Alejo Santos

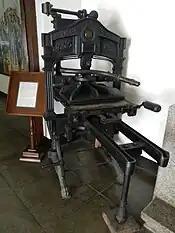
The 1860 Imprenta Press printed key revolutionary newspapers and was later used by the "Bulacan Military Area", under Capt. Alejo Santos, against the Japanese during WWII.

Santos was born in Barangay Bonga Menor, Bustos, Bulacan, to farmer Pedro de los Santos y de la Cruz and Regina de los Santos y Francisco. He graduated from the University of the Philippines with an education degree. He first served as Prison Guard with the Bureau of Prisons from 1933 to 1934. Santos married Juanita Garcia of Baliuag, Bulacan in 1934 and they had eight children: Reynaldo, Edgardo, Ravenal, Lamberto, Alexis, Liberty, Daisy, and Nenita. At the outbreak of World War II, he was a captain of the USAFFE. He was among the USAFFE soldiers who retreated to Bataan to make the last stand against the invading Imperial Japanese Army. However, he evaded capture by the Japanese when Bataan fell, escaping instead to his hometown. Santos then agreed to join the fledgling anti-Japanese guerrilla warfare movement under Bernard L. Anderson. He became one of the founders of the Bulacan Military Area, the main guerrilla movement in Bulacan which had 23,000 men under its command. The BMA attracted many patriotic Filipinos chafing under Japanese rule, and was soon organized into eight divisions. For his World War II activities, Santos received numerous citations and awards from the Philippine and American governments.